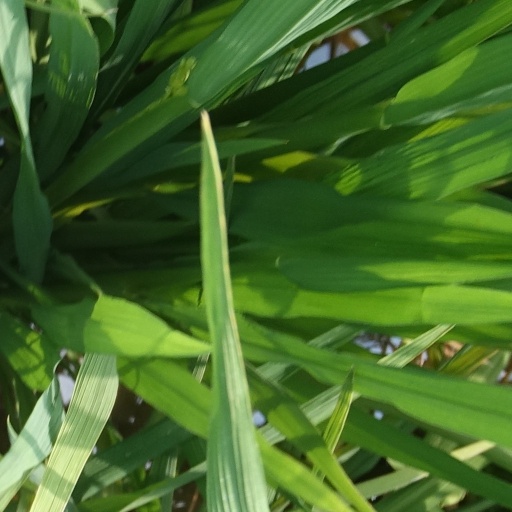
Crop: rice